Derrick Adkins

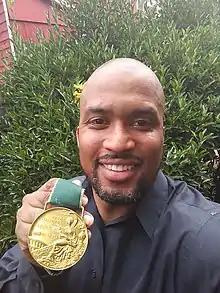
Adkins in 2018

Derrick Ralph Adkins (born July 2, 1970) is a former American track and field athlete who specialized in the 400-meter hurdles. He was an Olympic gold medalist in that event at the 1996 Summer Olympics and World Champion at the 1995 World Championships in Athletics. He was the fastest man in the world in the 1994 and 1996 seasons, and holds a personal record of 47.54 seconds. Adkins was a two-time national champion at the USA Outdoor Track and Field Championships.